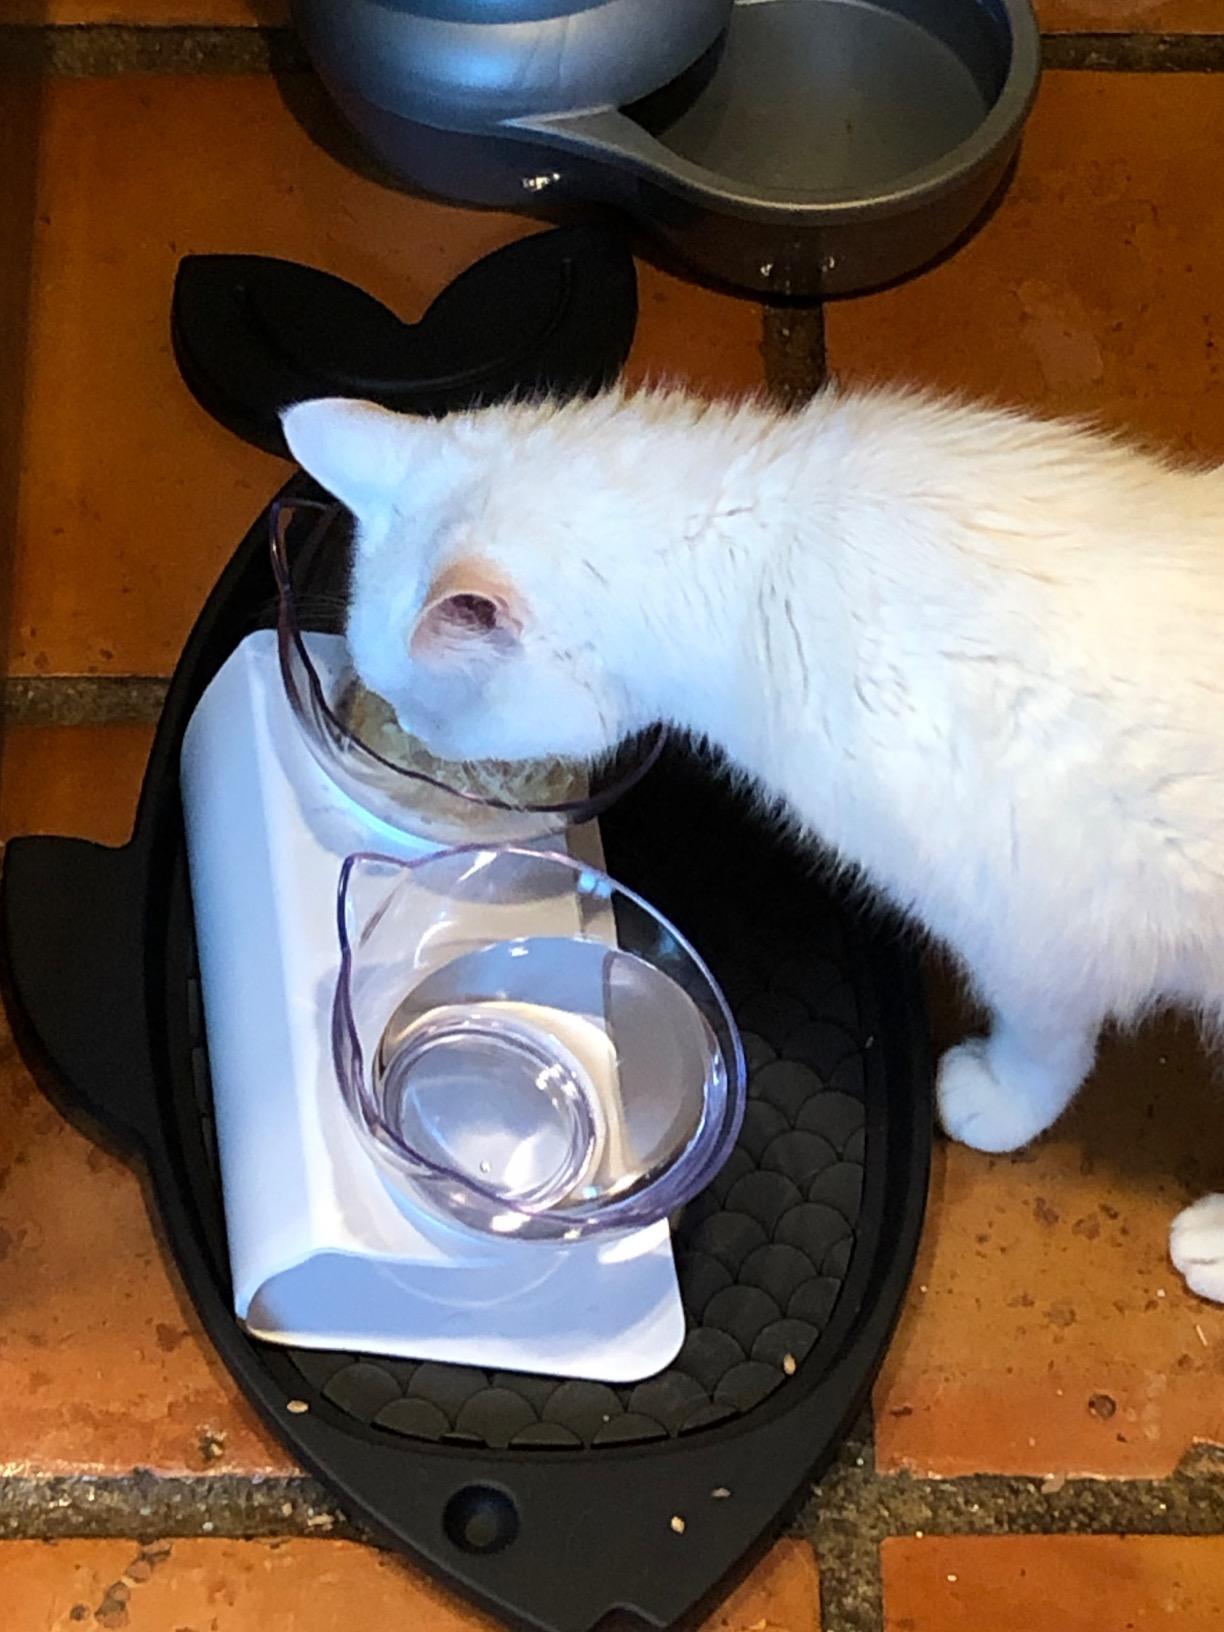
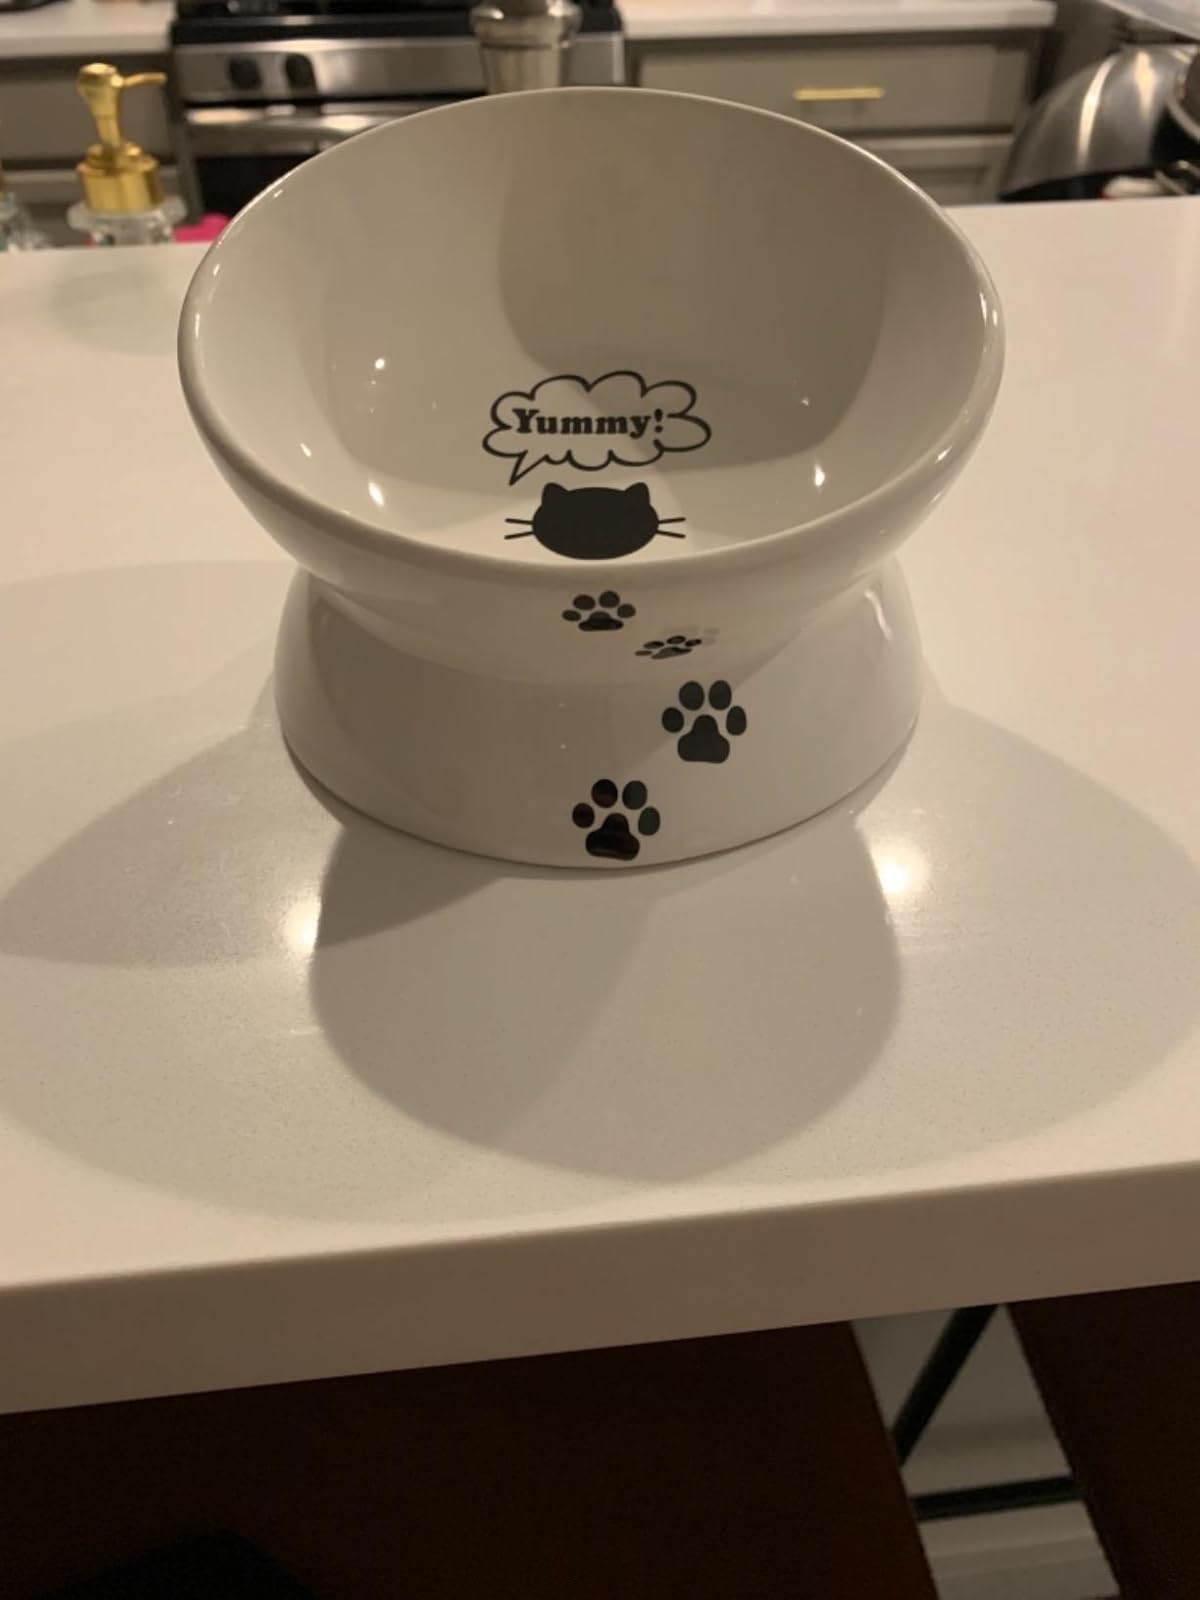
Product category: items_bowl
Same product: no